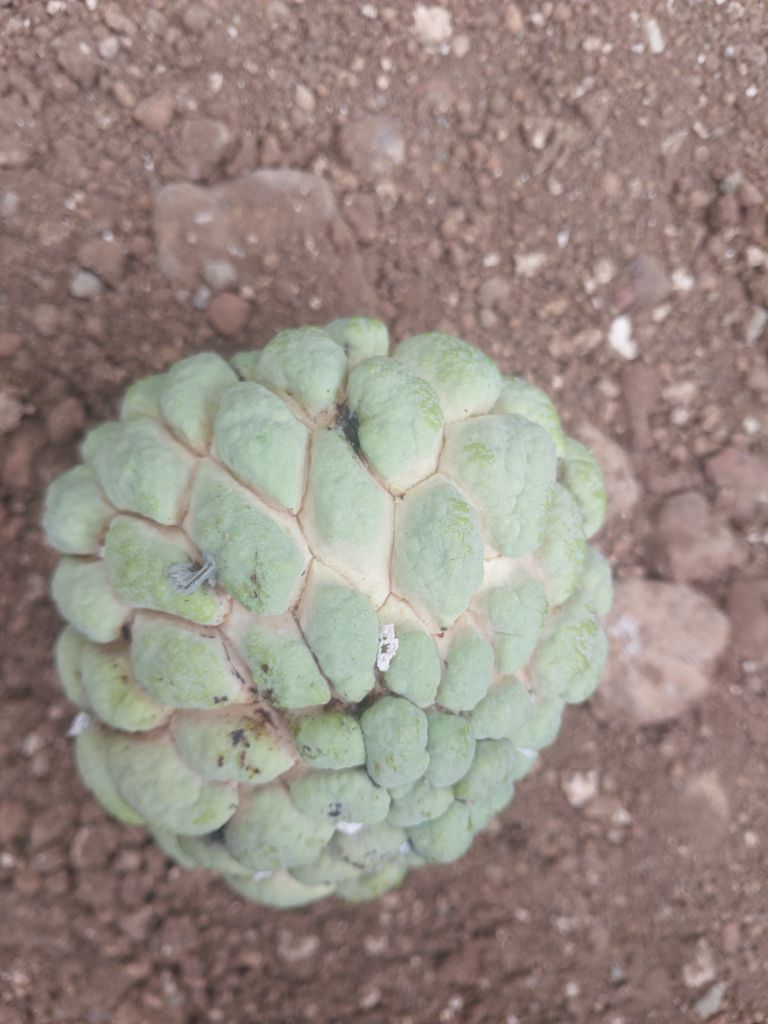
Disease label: Athracnose